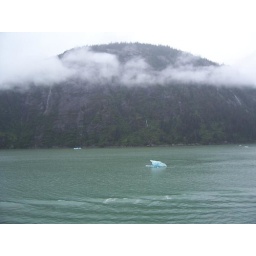
Glaciers that break off in to the water are blue.Taken from my balcony on Princess Cruises in Alaska.